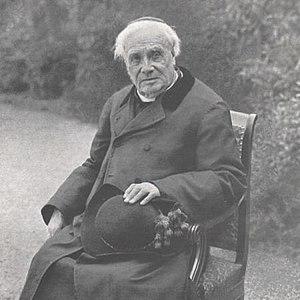
Le cardinal Luçon dans les jardins de l'archevêché à Reims en 1930, photographie de L'Illustration.
La guerre scolaire des années 1900-1910 est un ensemble de débats politiques et de conflits sociaux portant sur la place de la religion dans l'enseignement en France. Elle découle de la situation politique créée par la loi de séparation des Églises et de l'État et éclate véritablement en 1907, lors de l'affaire Morizot, qui concerne un instituteur accusé d'avoir tenu des propos antireligieux.